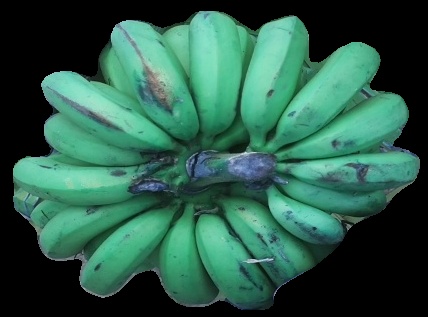
Variety: pachbale
Grade: grade2